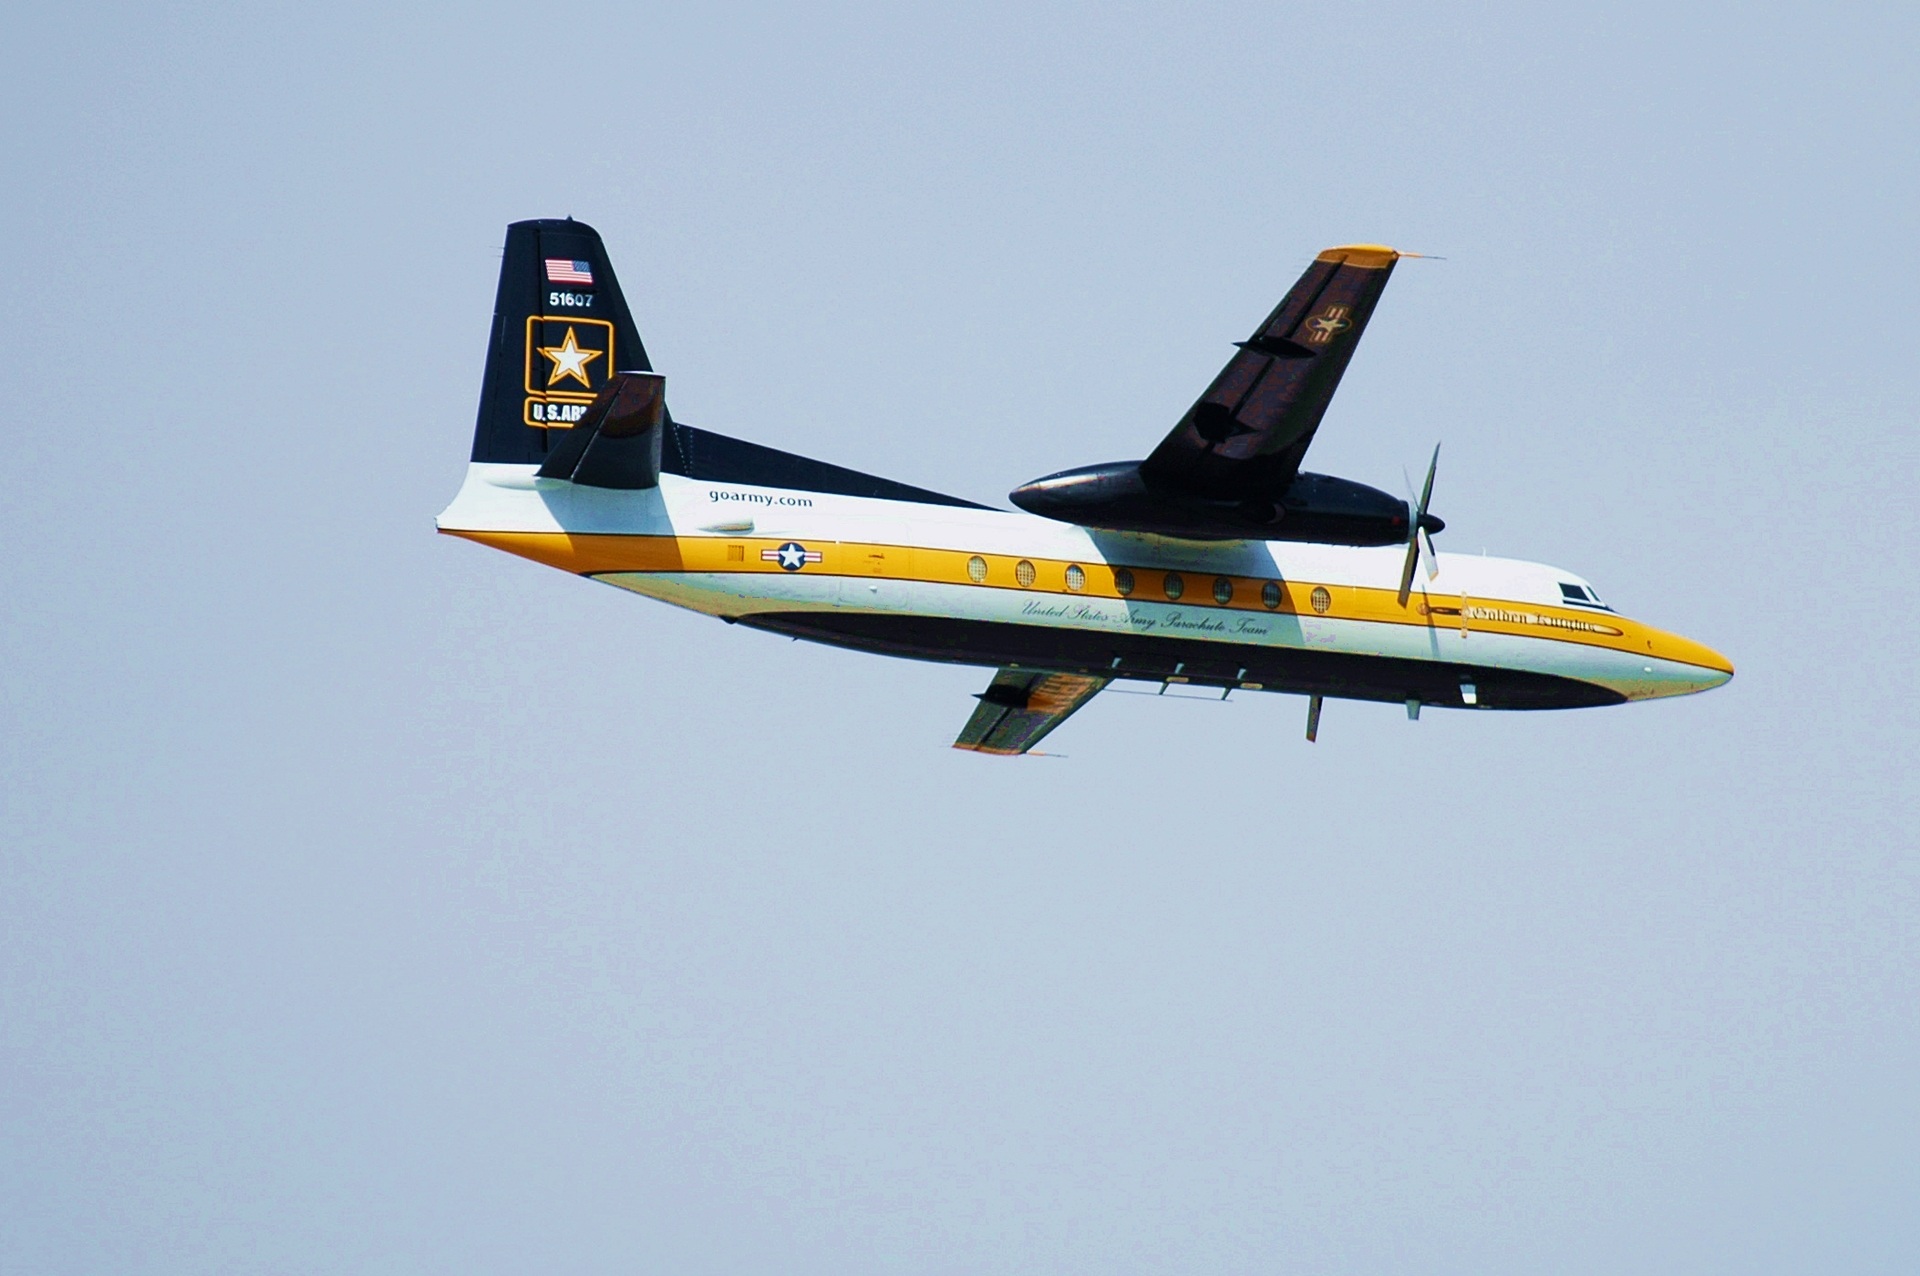
sky, flying, airplane, aircraft, military, transportation, transport, army, vehicle, airline, aviation, flight, aerial, airliner, us, aerospace, air force, jet aircraft, aerobatics, monoplane, c 31a troopership, golden knights, us army, air travel, atmosphere of earth, aircraft engine, general aviation, air racing